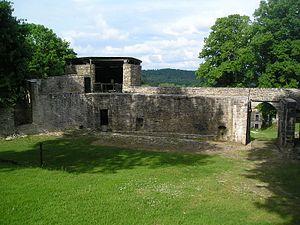
Château Lafauche
Le château de Lafauche est un ancien château fort situé sur la commune de Lafauche dans la Haute-Marne, à 40 km de Chaumont, préfecture du département. Construit au sommet d'une colline, il était très vaste, bien fortifié, ceint d'un mur de 1,5 mètre d'épaisseur et flanqué de dix-huit tours.